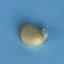
Maize quality: Bad